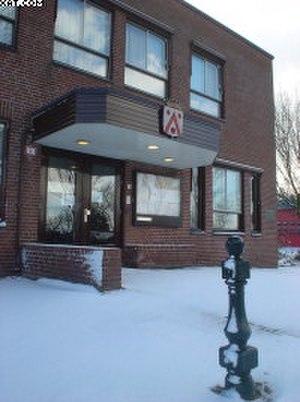
Bergschenhoek est un village situé dans la commune néerlandaise de Lansingerland, dans la province de la Hollande-Méridionale. Le 1ᵉʳ janvier 2006, le village comptait 16 634 habitants.